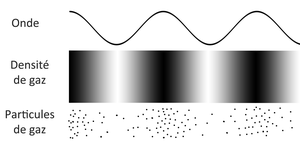
Trois représentation du son
En chimie analytique, la préparation d'échantillons par ultrasons est toute méthode utilisant les ultrasons pour préparer un échantillon à l'analyse. Les molécules à analyser sont rarement obtenues isolées, pures et sous la bonne forme. Il est donc nécessaire de les séparer de leur environnement, nommé matrice avant de les analyser.